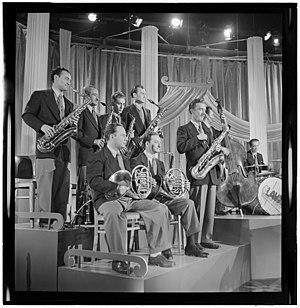
Bien que le cor soit principalement utilisé en musique classique, il fait son apparition dans le monde du jazz au milieu du XXᵉ siècle. Même si l'instrument demeure relativement rare, le rôle du cor dans le jazz se développe depuis ses débuts dans les années 1940 jusqu'aujourd'hui dans les années 2010.